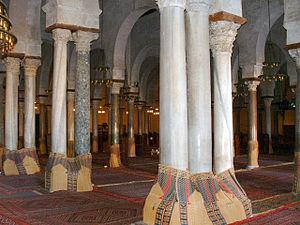
Le marbre est utilisé depuis l'Antiquité comme matériau pour la sculpture et pour l’architecture. La consistance ferme et dense du marbre lui permet de prendre un beau poli, et sa translucidité associée au haut indice de réfraction des cristaux de calcite, principal composant des vraies marbres, permet à la lumière de « pénétrer » dans la superficie de la pierre avant d’être réfléchie, conférant à ce matériau une luminosité spéciale.
La Grande Mosquée de Kairouan, également appelée mosquée Oqba Ibn Nafi en souvenir de son fondateur Oqba Ibn Nafi, est l'une des principales mosquées de Tunisie située à Kairouan. Historiquement première métropole musulmane du Maghreb, Kairouan, dont l'apogée sur les plans politique et intellectuel se situe au IXᵉ siècle, est réputée comme étant le centre spirituel et religieux de la Tunisie ; elle est aussi parfois considérée comme la quatrième ville sainte de l'islam sunnite.
Kairouan est une ville du centre de la Tunisie et le chef-lieu du gouvernorat du même nom. Elle se situe à 150 kilomètres au sud-ouest de Tunis et cinquante kilomètres à l'ouest de Sousse. Peuplée de 139 070 habitants en 2014, elle est souvent désignée comme la quatrième ville sainte de l'islam et la première ville sainte du Maghreb.